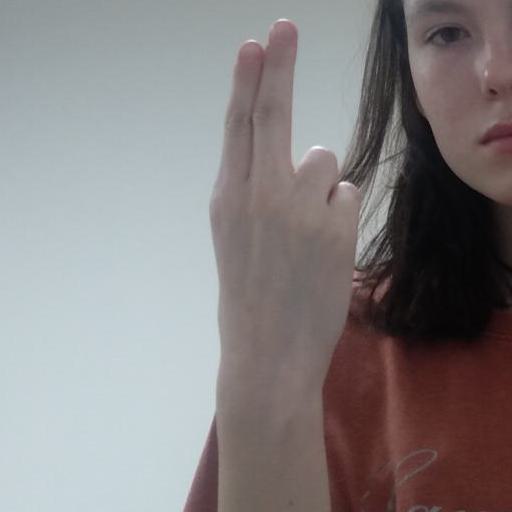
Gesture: two_up_inverted